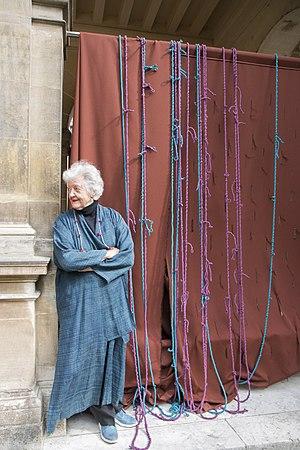
Sheila Hicks au Musée Carnavalet, 2016. Photographie par Cristobal Zanartu
Sheila Hicks est une artiste textile américaine née en 1934 à Hastings, Nebraska, États-Unis. Elle vit et travaille à Paris depuis 1964.